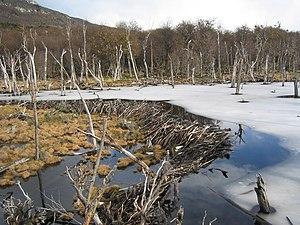
Le genre Castor est le seul, au sein de la famille des Castoridae, à contenir des espèces non éteintes de ces rongeurs semi-aquatiques : le Castor européen, présent en Eurasie, et le Castor du Canada, naturellement présent en Amérique du Nord et récemment introduit en Amérique du Sud.
Le parc national Tierra del Fuego est un parc national d'Argentine créé en 1960, dans le but de sauvegarder et de préserver un milieu naturel, sa faune et sa flore d'un territoire montagneux de type sub-antarctique. Le parc d’une superficie de 63 000 hectares, est situé au sud-ouest de la province argentine de Terre de Feu, Antarctique et Îles de l'Atlantique Sud, en Patagonie, à 10 kilomètres environ à l'ouest du centre-ville d'Ushuaïa. C'est le parc national le plus austral d'Argentine. Le relief est principalement montagneux et présente une partie côtière donnant sur le canal Beagle. Son point le plus haut culmine à 1 470 mètres. Ouvert au public sur seulement 2 000 hectares, le parc a accueilli près de 260 000 visiteurs en 2009.